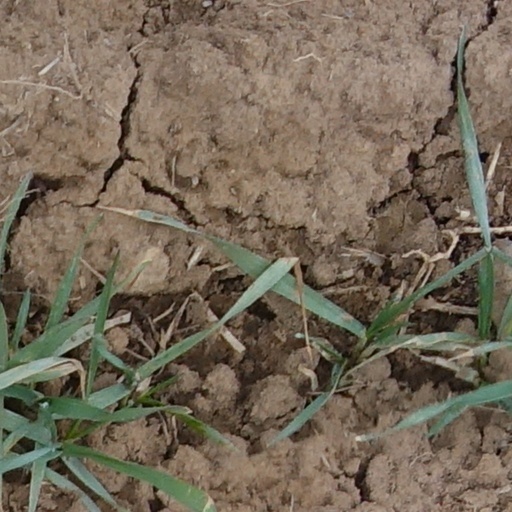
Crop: wheat